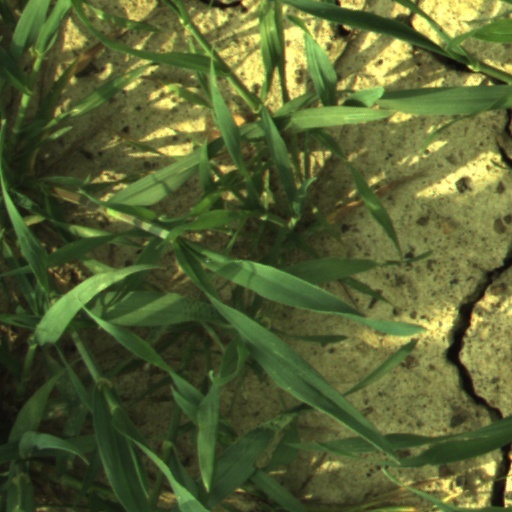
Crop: wheat